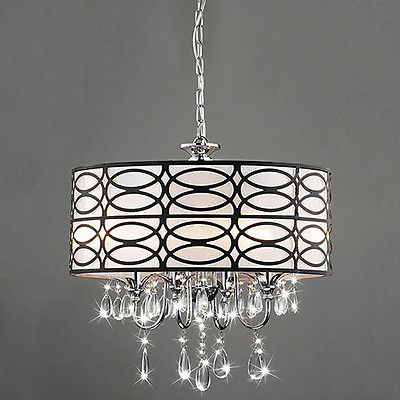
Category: lamp